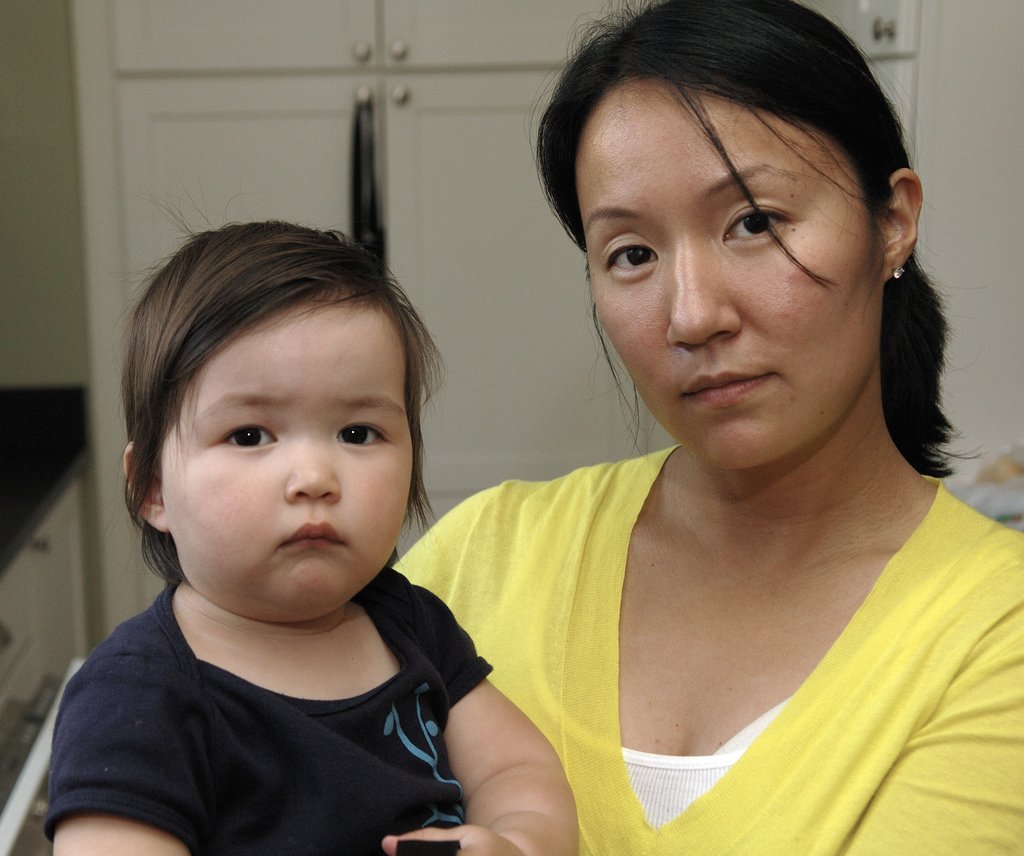
Label: not_food